Dominic Smith (baseball)

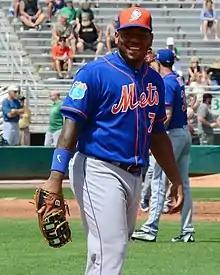
Smith with the New York Mets at spring training in 2016

In spring training in 2018, Smith was set to compete with Adrián González to be the Mets' starting first baseman, but he missed most of spring training due to a quadriceps injury. He began the season in Las Vegas, and was promoted on May 11 when Jay Bruce went on the paternity list and demoted when Bruce returned on May 14. Smith was promoted again on June 11 when the Mets released Adrián González. Smith was demoted again on July 20 after Yoenis Céspedes was activated from the disabled list. In 2018 with the Mets he batted .224/.255/.420 in 143 at bats.